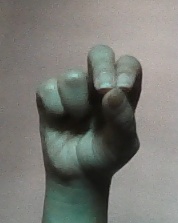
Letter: gaaf